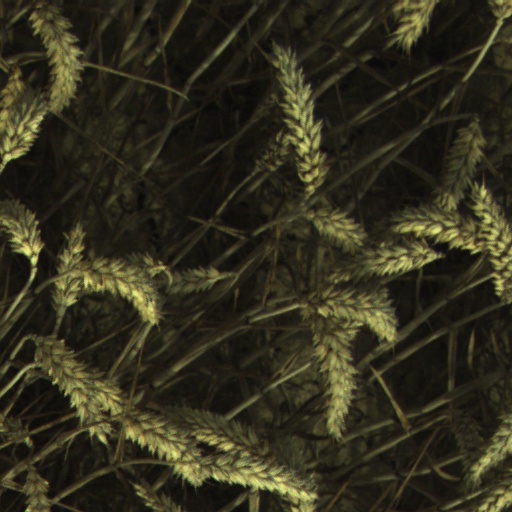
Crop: wheat